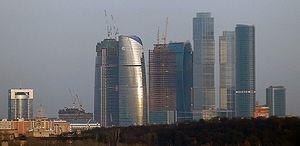
Moskva-City est le surnom du Centre de commerce international de Moscou, un quartier d'affaires actuellement en intense développement dans le centre ouest de Moscou, près du 3ᵉ périphérique.